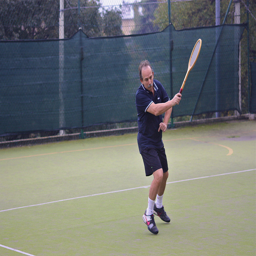
The man in dark blue trunks is swinging his tennis racket.
A tennis player in action on the court.
A man is on the tennis court holding a racquet.
A tennis player hitting the ball on the court
a man that is on a tennis court with a racket